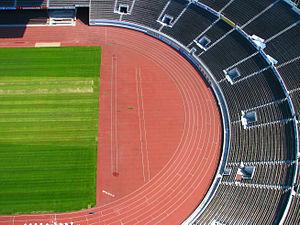
L’athlétisme est un ensemble d’épreuves sportives codifiées comprenant les courses, sauts, lancers, épreuves combinées et marche. L'origine du mot athlétisme vient du grec « Athlos » signifiant combat. Il s’agit de l’art de dépasser la performance des adversaires en vitesse ou en endurance, en distance ou en hauteur. Les épreuves athlétiques, individuelles ou par équipes, ont varié avec le temps et les mentalités. L'athlétisme est l'un des rares sports universellement pratiqués, que ce soit dans le monde amateur ou au cours de nombreuses compétitions de tous niveaux. La simplicité et le peu de moyens nécessaires à sa pratique expliquent en partie ce succès. Les premières traces de concours athlétiques remontent aux civilisations antiques. La discipline s'est développée au cours des siècles, des premières épreuves à sa codification.